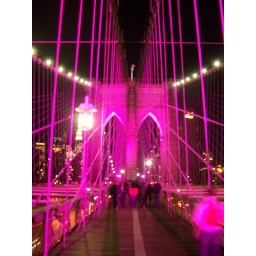
brooklyn bridge in red